Alfred Grünberg

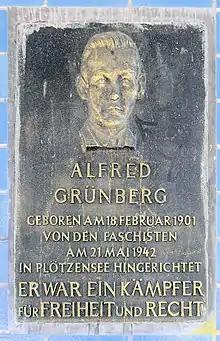
Memorial for Alfred Grünberg in Berlin-Bohnsdorf

Alfred Grünberg (18 February 1902 in Magdeburg – 21 May 1942 in Berlin) was a worker, a member of the Communist Party of Germany (KPD) and a resistance fighter against the Nazi régime.